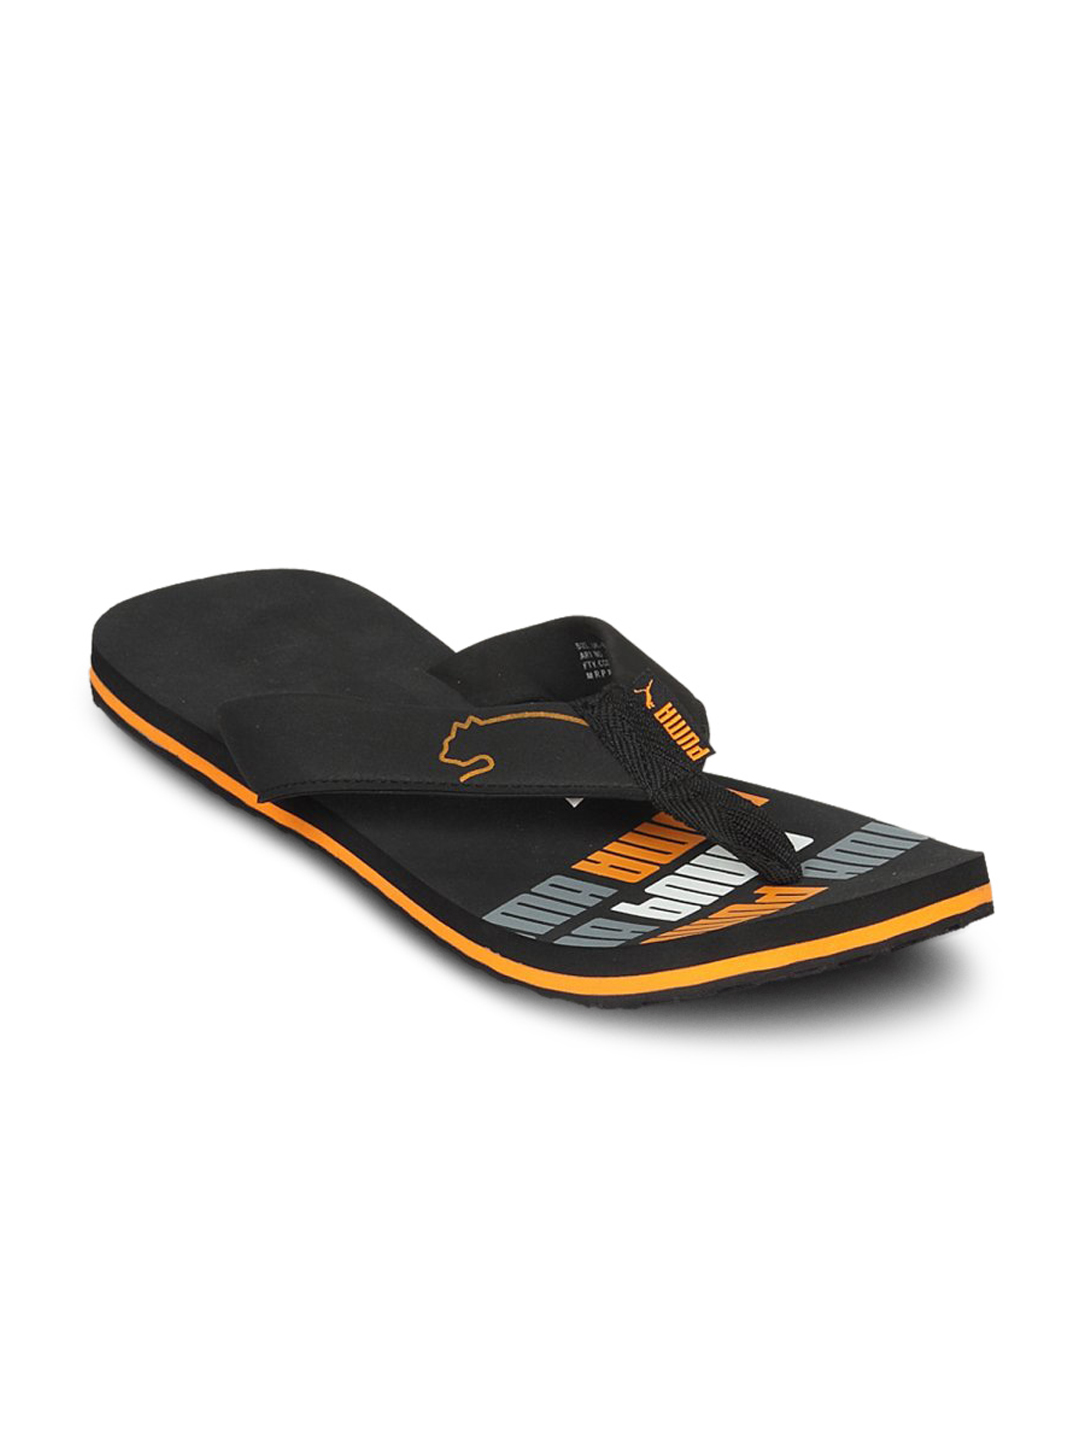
Puma Unisex Issac Black Orange Flip Flop
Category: Footwear / Flip Flops / Flip Flops
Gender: Unisex
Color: Black
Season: Summer 2011
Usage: Casual